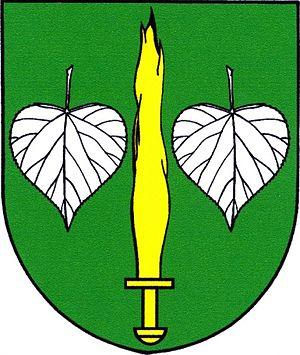
Písečné est une commune du district de Žďár nad Sázavou, dans la région de Vysočina, en République tchèque. Sa population s'élevait à 185 habitants en 2019.